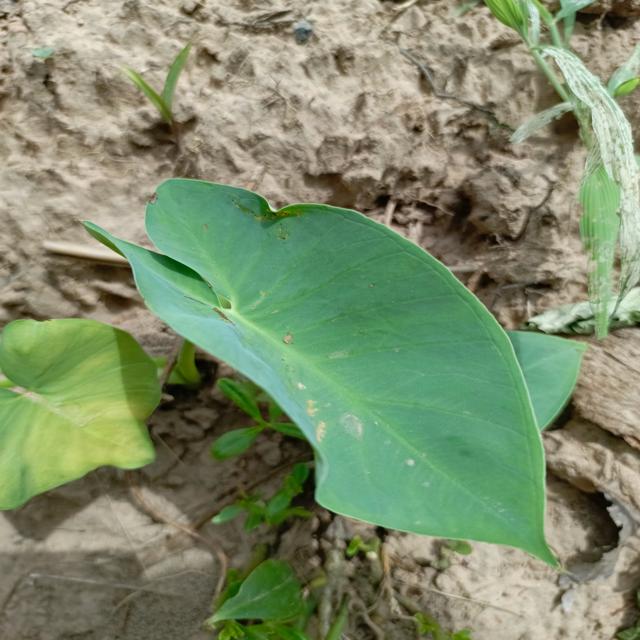
Label: Early_Blight